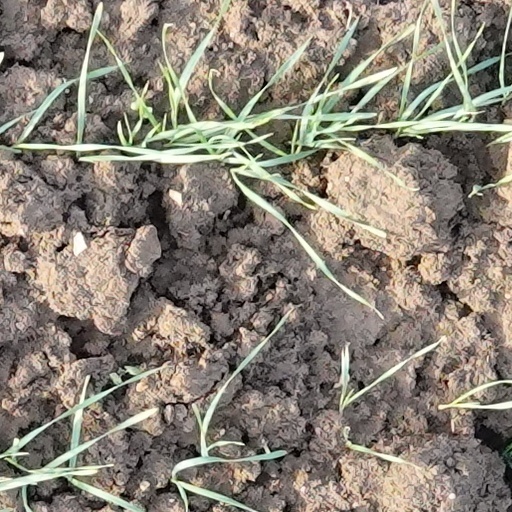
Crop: wheat